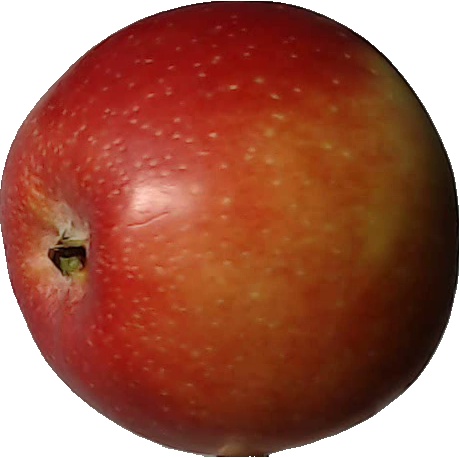
Label: apple_braeburn_1